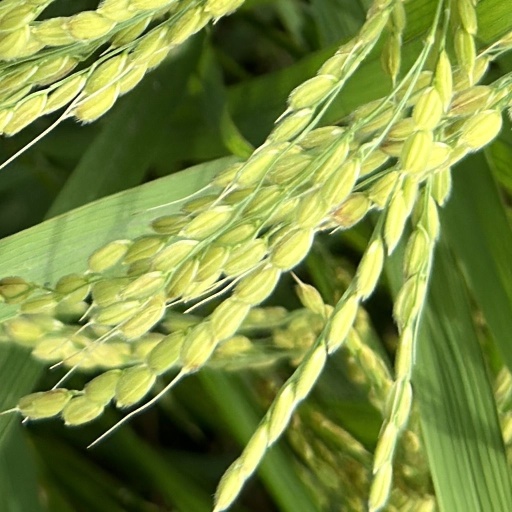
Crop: rice